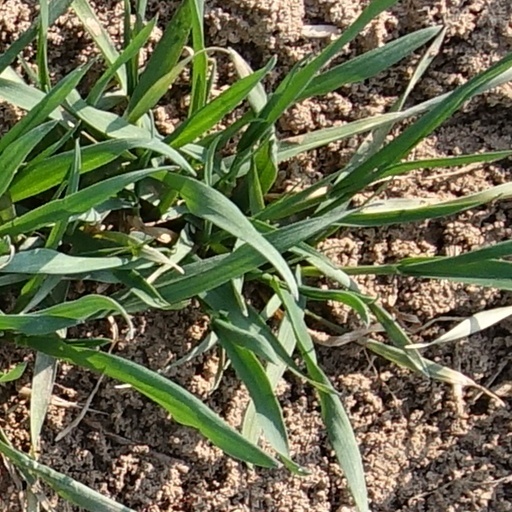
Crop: wheat